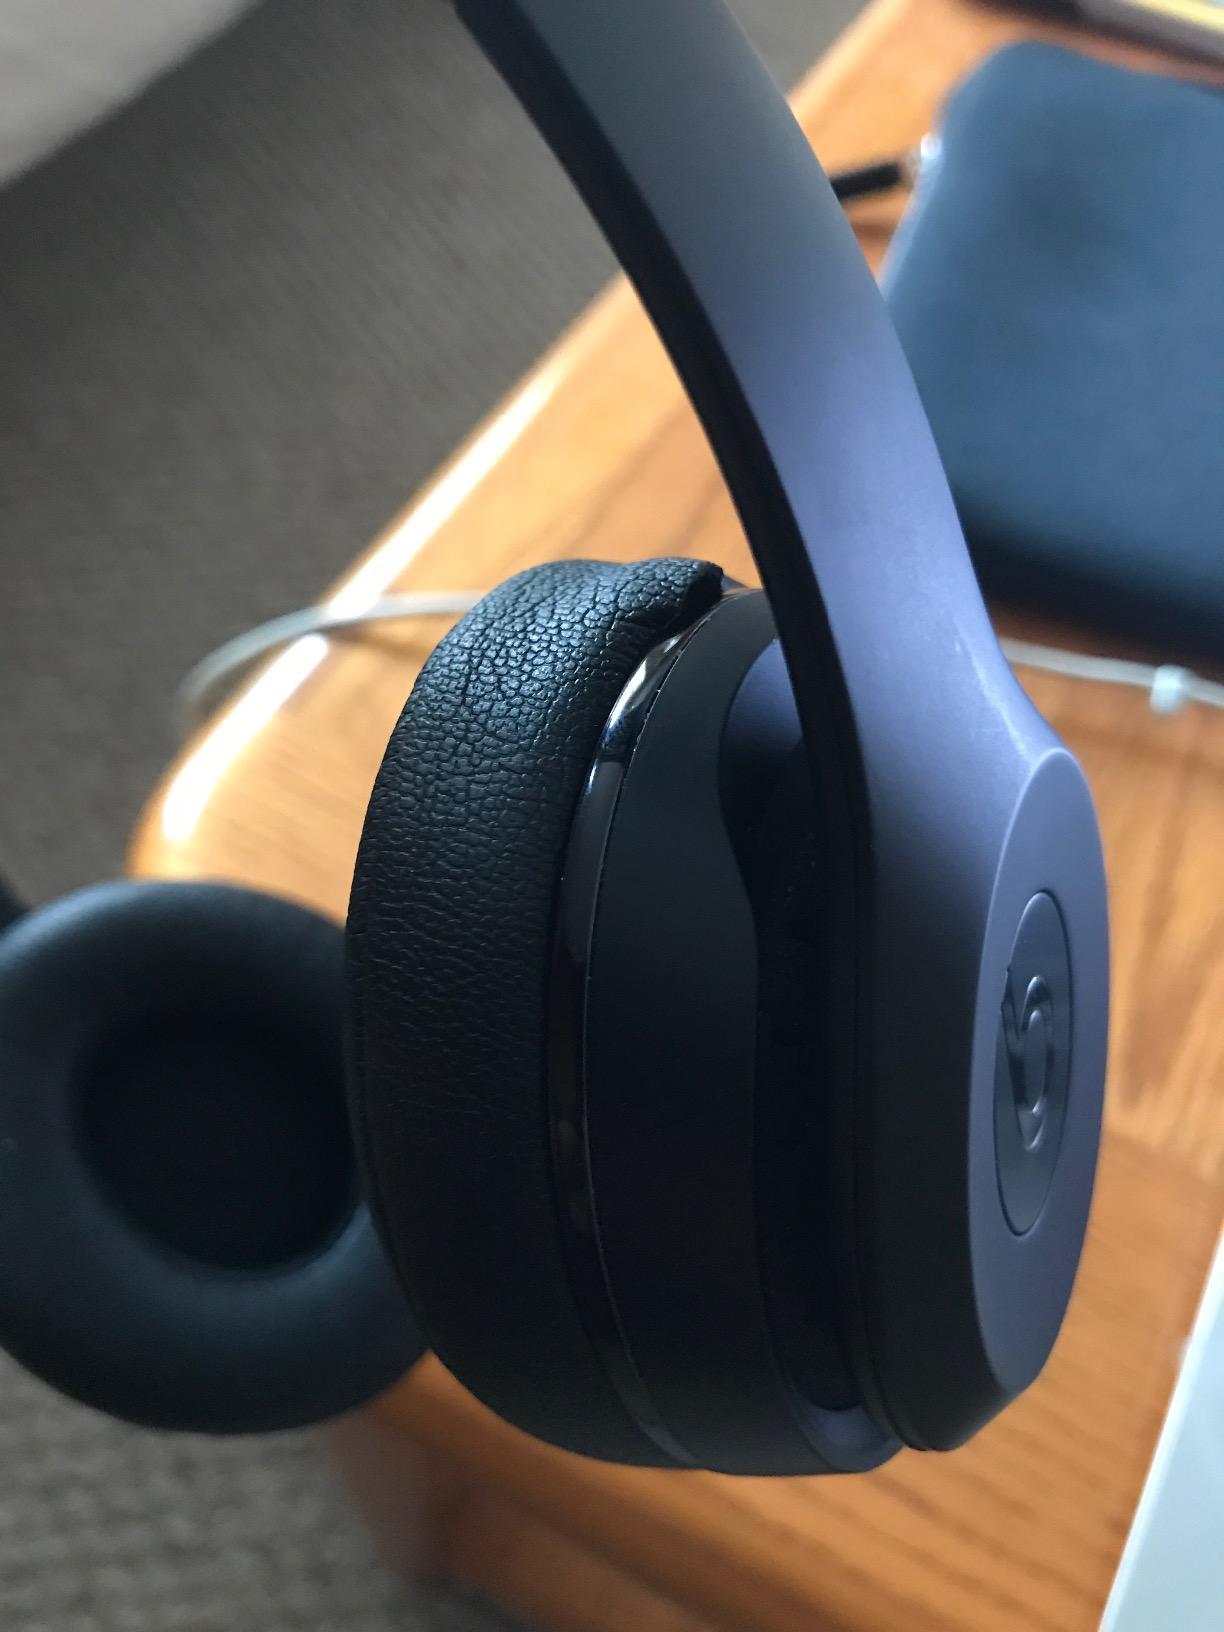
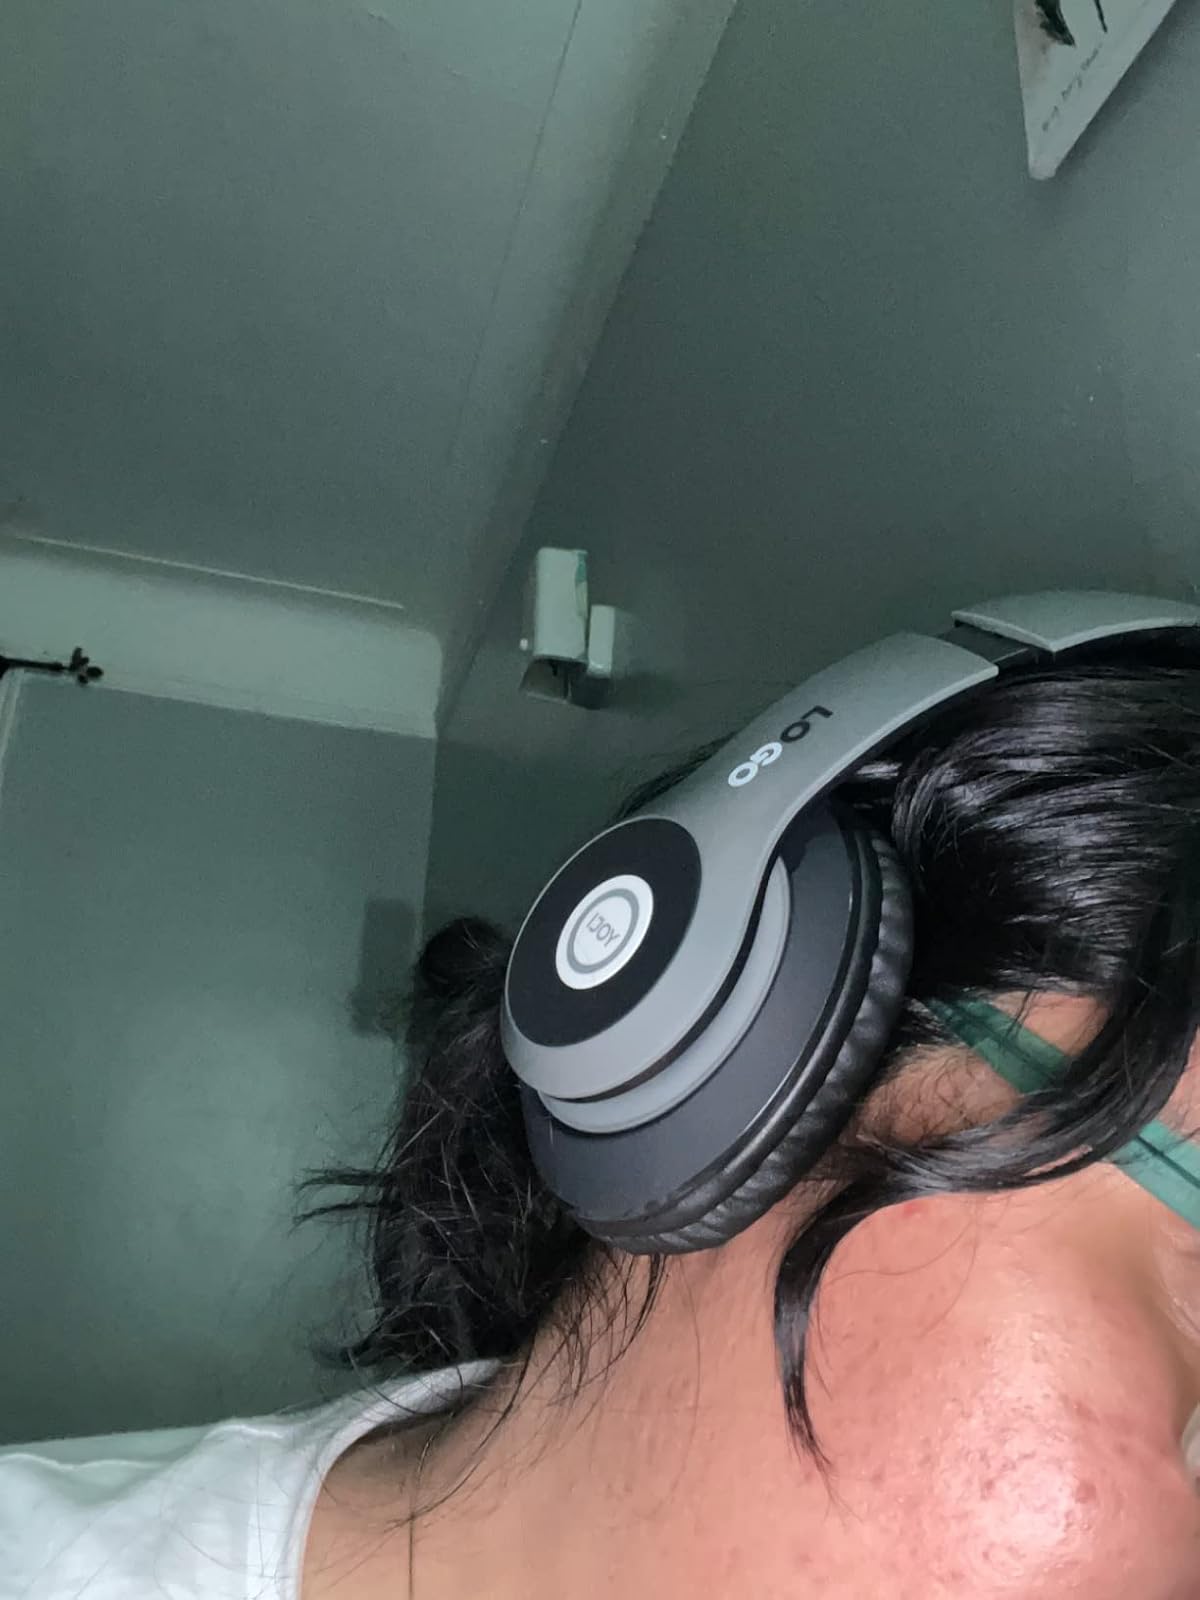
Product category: headphones
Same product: no